Landsat Island

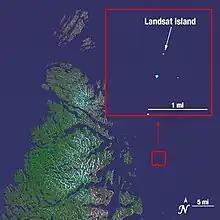
NASA image of Landsat Island taken by Landsat 7 on August 7, 2002.

Landsat Island is a small, uninhabited island located at approximately 60°10'37"N 64°02'30"W, off the northeast coast of Labrador (part of the Canadian province of Newfoundland and Labrador). It was discovered in 1976 during the analysis of imagery from the Landsat 1 satellite. The island is only , with a total area of .